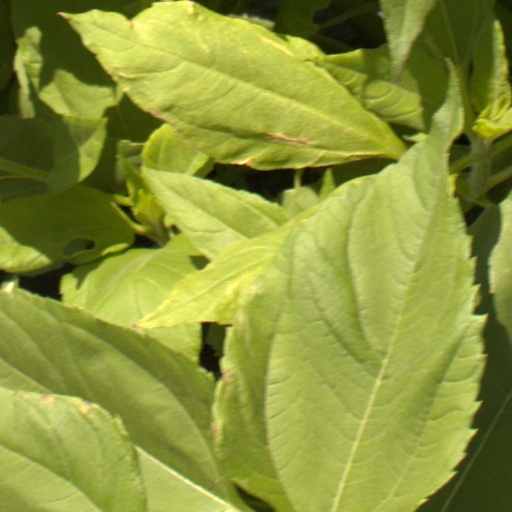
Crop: Jerusalem artichoke